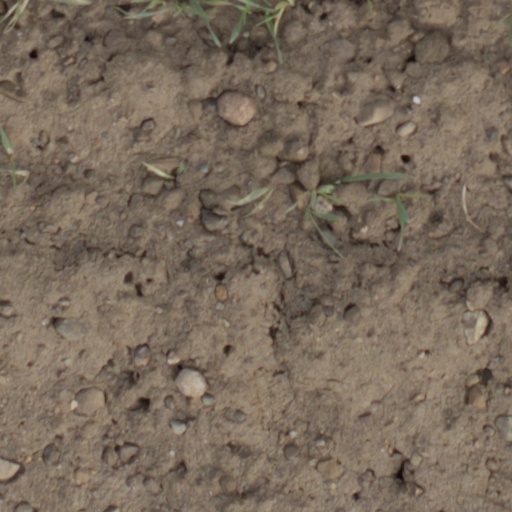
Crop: wheat